Stamata Revithi

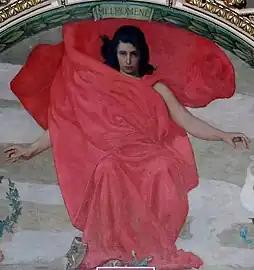
Painting of the Muse Melpomene by Edward Simmons, 1891; Thomas Jefferson Building, Washington, D.C. According to certain modern Olympic historians and journalists, Melpomene and Revithi are the same person, and the Greek woman was attributed the name of the Muse.

Prior to the start of the race on the morning of Friday, 10 April , the old priest of Marathon, Ioannis Veliotis, was scheduled to say a prayer for the athletes in the church of Saint John. Veliotis refused to bless Revithi because she was not an officially recognized athlete. The organizing committee ultimately refused her entry into the race. Officially, she was rejected because the deadline for participation had expired; however, as Olympic historians David Martin and Roger Gynn point out, the real problem was her gender. According to Tarasouleas, the organizers promised that she would compete with a team of American women in another race in Athens, which never took place.